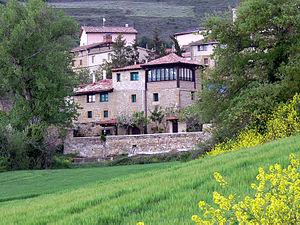
Galbárruli est une commune de la communauté autonome de La Rioja, en Espagne.